Ulva

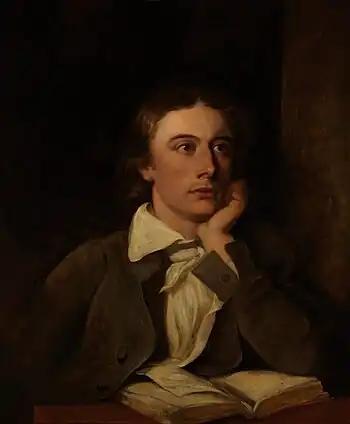
London poet John Keats was one of many famous visitors to Ulva in the 19th century.

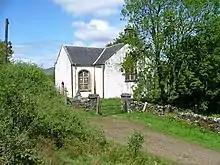
The small church at Ardalum, designed by Thomas Telford

Boswell and Johnson were not the only famous non-Highland visitors to the island. Walter Scott and James Hogg also visited the islands some decades later. Scott was struck by the contrast between Ulva and the nearby island of Inchkenneth: